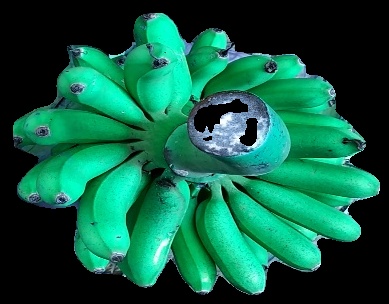
Variety: rasbale
Grade: grade1